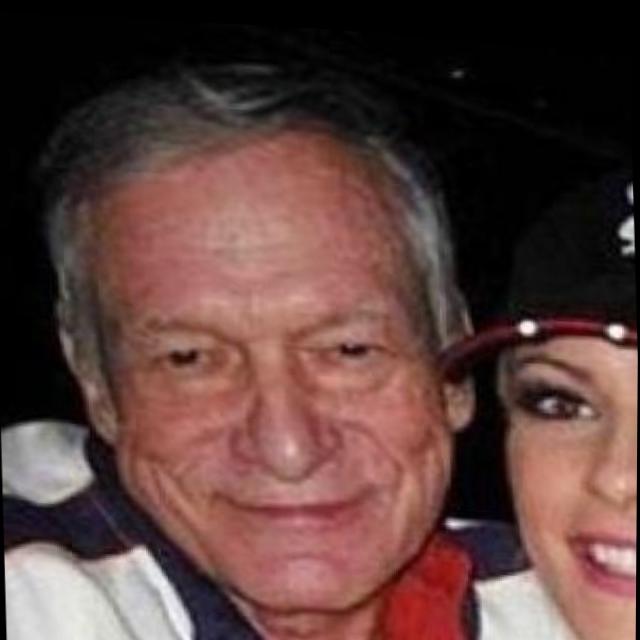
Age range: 65+